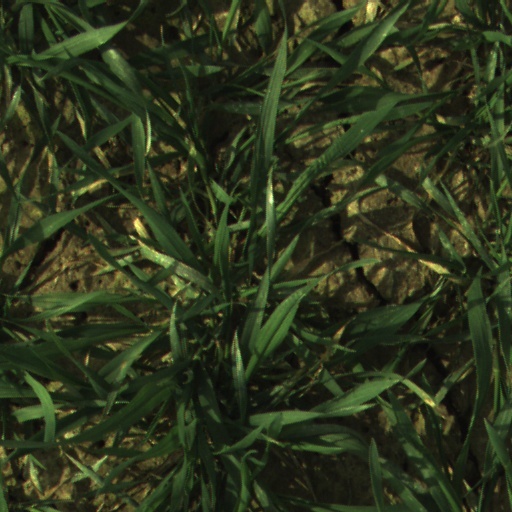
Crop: wheat